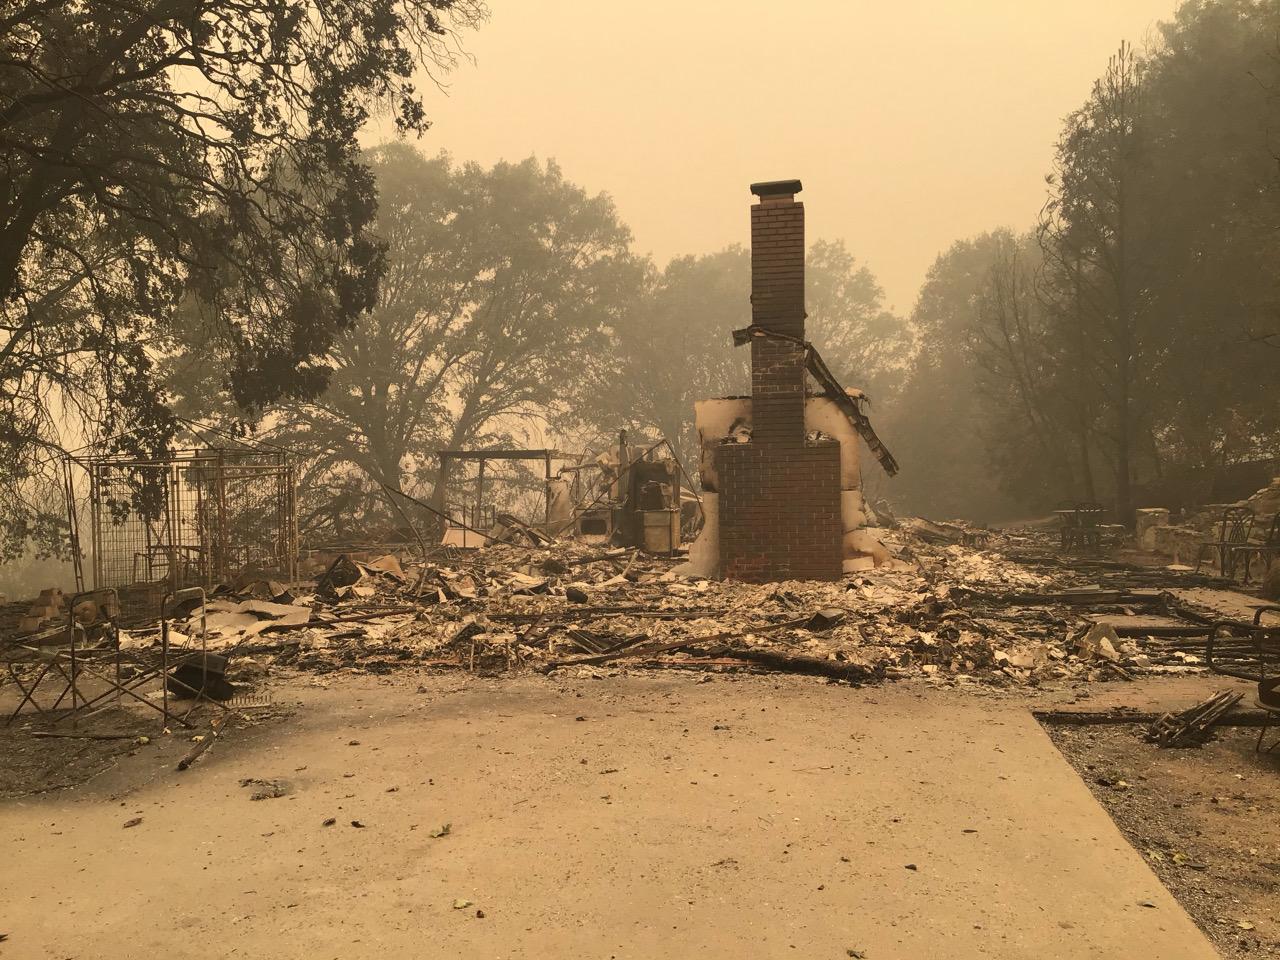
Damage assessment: destroyed